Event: Typhoon Ruby
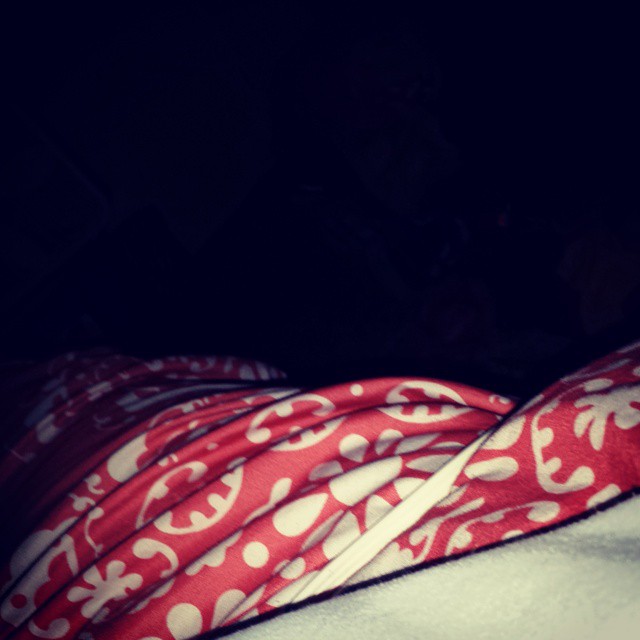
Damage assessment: no_damage